Kuinabashi Station

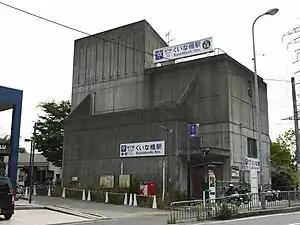
Station building

is a train station on the Kyoto Municipal Subway Karasuma Line in Fushimi-ku, Kyoto, Japan.